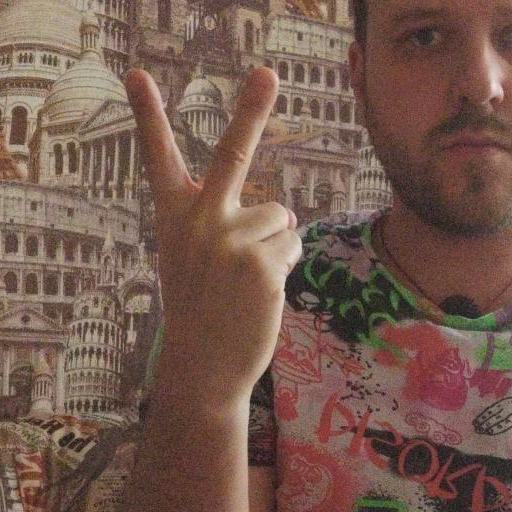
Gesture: peace_inverted